John D. Imboden

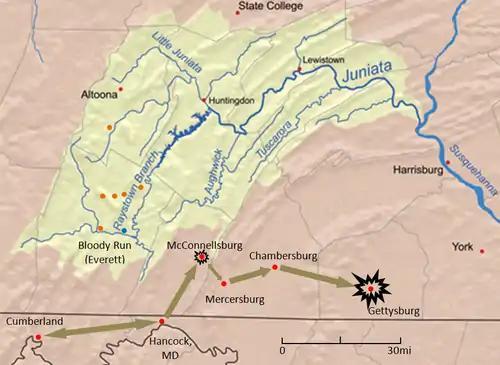
Imboden's actions before Battle of Gettysburg

As the Virginia Secession Convention of 1861 appeared ready to pass the ordinance of secession, ex-Governor Henry Wise called a meeting of several militia commanders, Capt. A.M. Barbour (former civil superintendent of the Harper's Ferry Arsenal) and "Richmond Enquirer" editor Nat Tyler, to plan to capture the U.S. Army arsenal at Harpers Ferry. Imboden attended, as did Capt. John A. Harman of Staunton's infantry militia, as well as cavalry militia captains Turner and Richard Ashby of Fauquier County and Oliver R. Funsten of Clarke County. Imboden telegraphed Staunton's militia companies to meet in Staunton at 4p.m. on April 17 for orders. The group arranged railroad transportation to Charles Town about 8 miles from the Harpers Ferry arsenal. However, Governor John Letcher refused to authorized the action until the secession ordinance passed. As soon as it did, A.M. Barbour went to Harpers Ferry and publicly informed the workmen. Then, the evening after the secession ordinance passed, 360 men started out to capture the arsenal, defended by U.S. Army Lt. Roger Jones with 50 soldiers and about 15 volunteers. Vastly outnumbered, they attempted to set fire to the buildings and equipment as they retreated north to Carlisle, Pennsylvania. Imboden's artillery had set up on the heights above the arsenal, but did not see further action, although Imboden later bragged about converting some of the captured horse carts to caissons. Virginia militia Major General Kenton Harper (of Staunton) then secured the towns, and on April 27, Major Stonewall Jackson arrived to organize the militia into regiments.